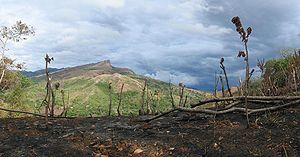
L’agriculture sur brûlis est un système agraire dans lequel les champs sont défrichés par le feu qui permet un transfert de fertilité puis sont cultivés pendant une période brève pour être ensuite mis en friche, le plus souvent forestière, à longue révolution. C'est le cas le plus fréquent d'agriculture itinérante. Existant depuis la Préhistoire, cette agriculture extensive itinérante peut conduire à une dégradation durable des sols.